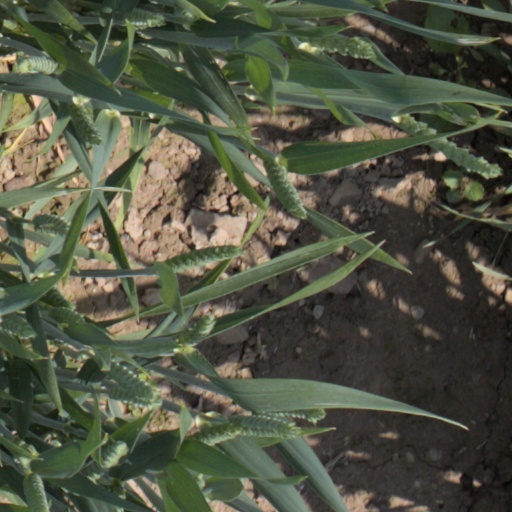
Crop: wheat